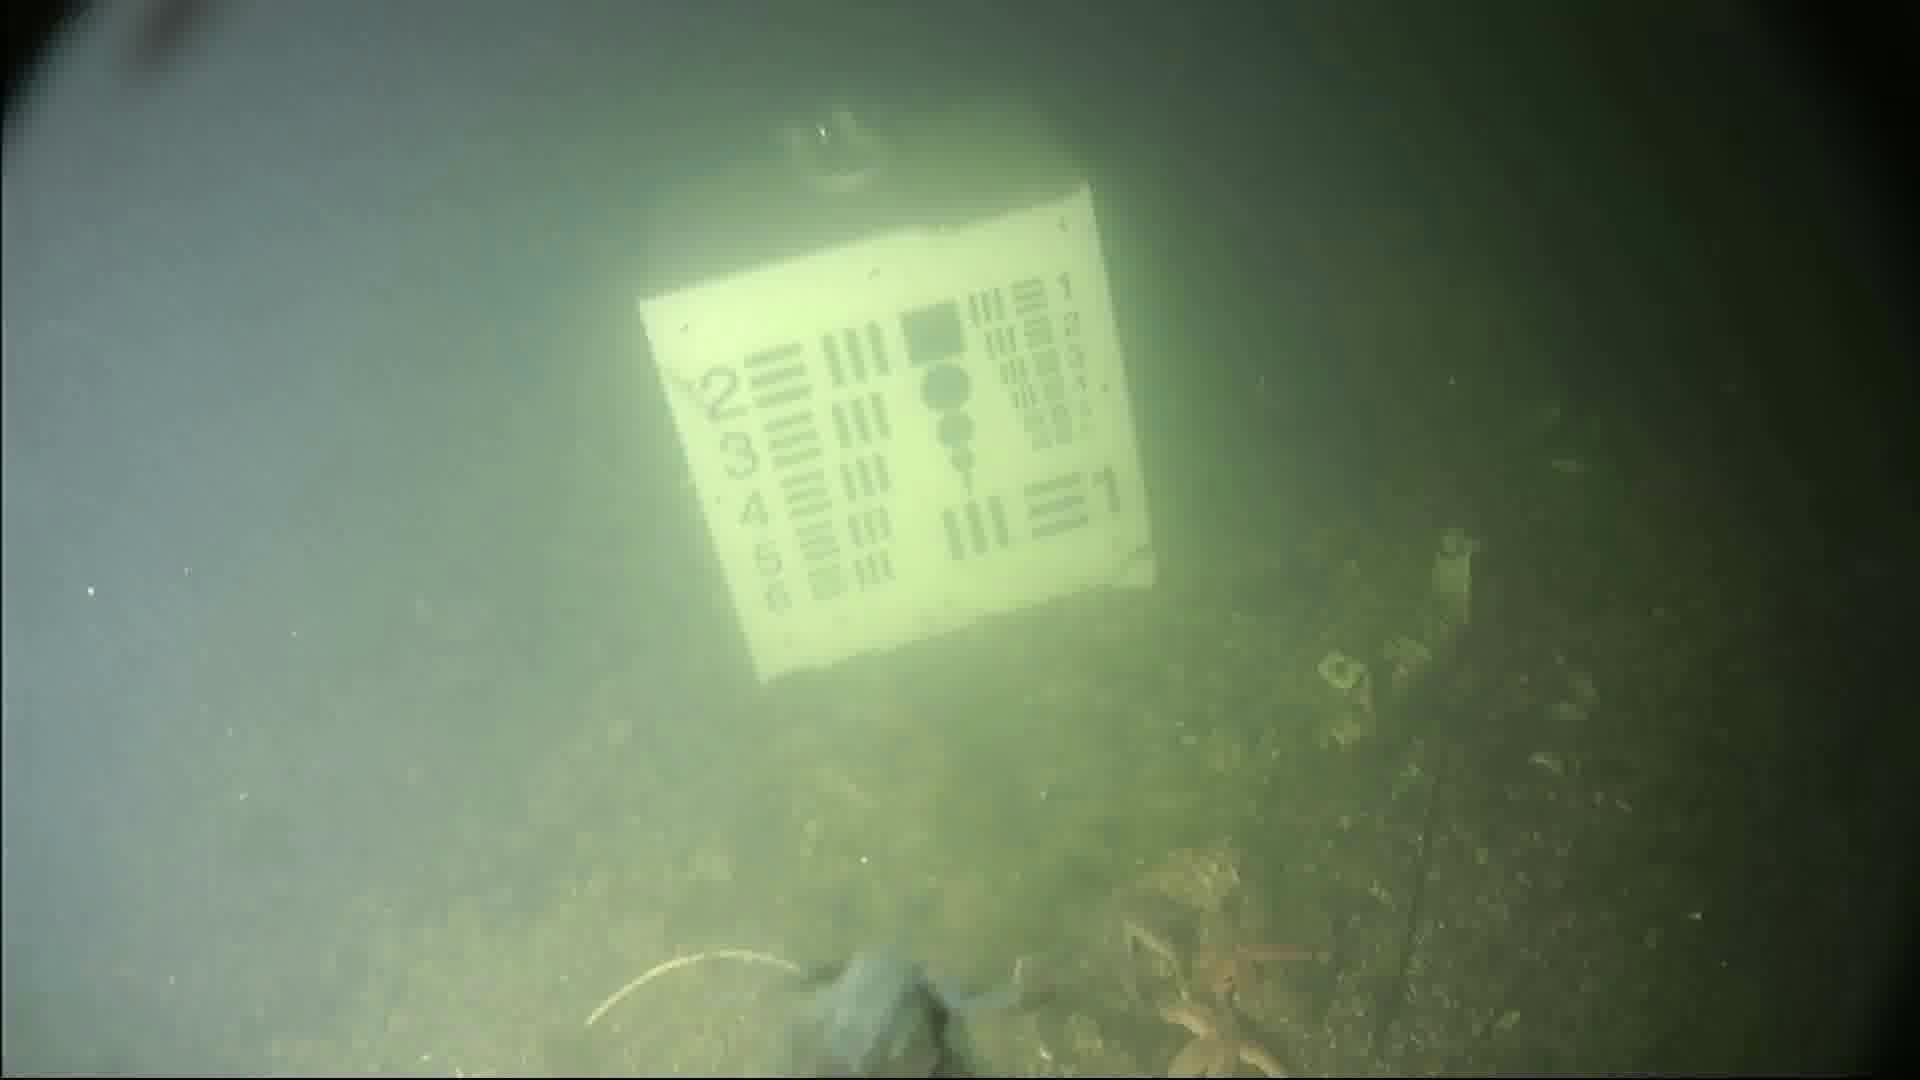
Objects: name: starfish
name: crab